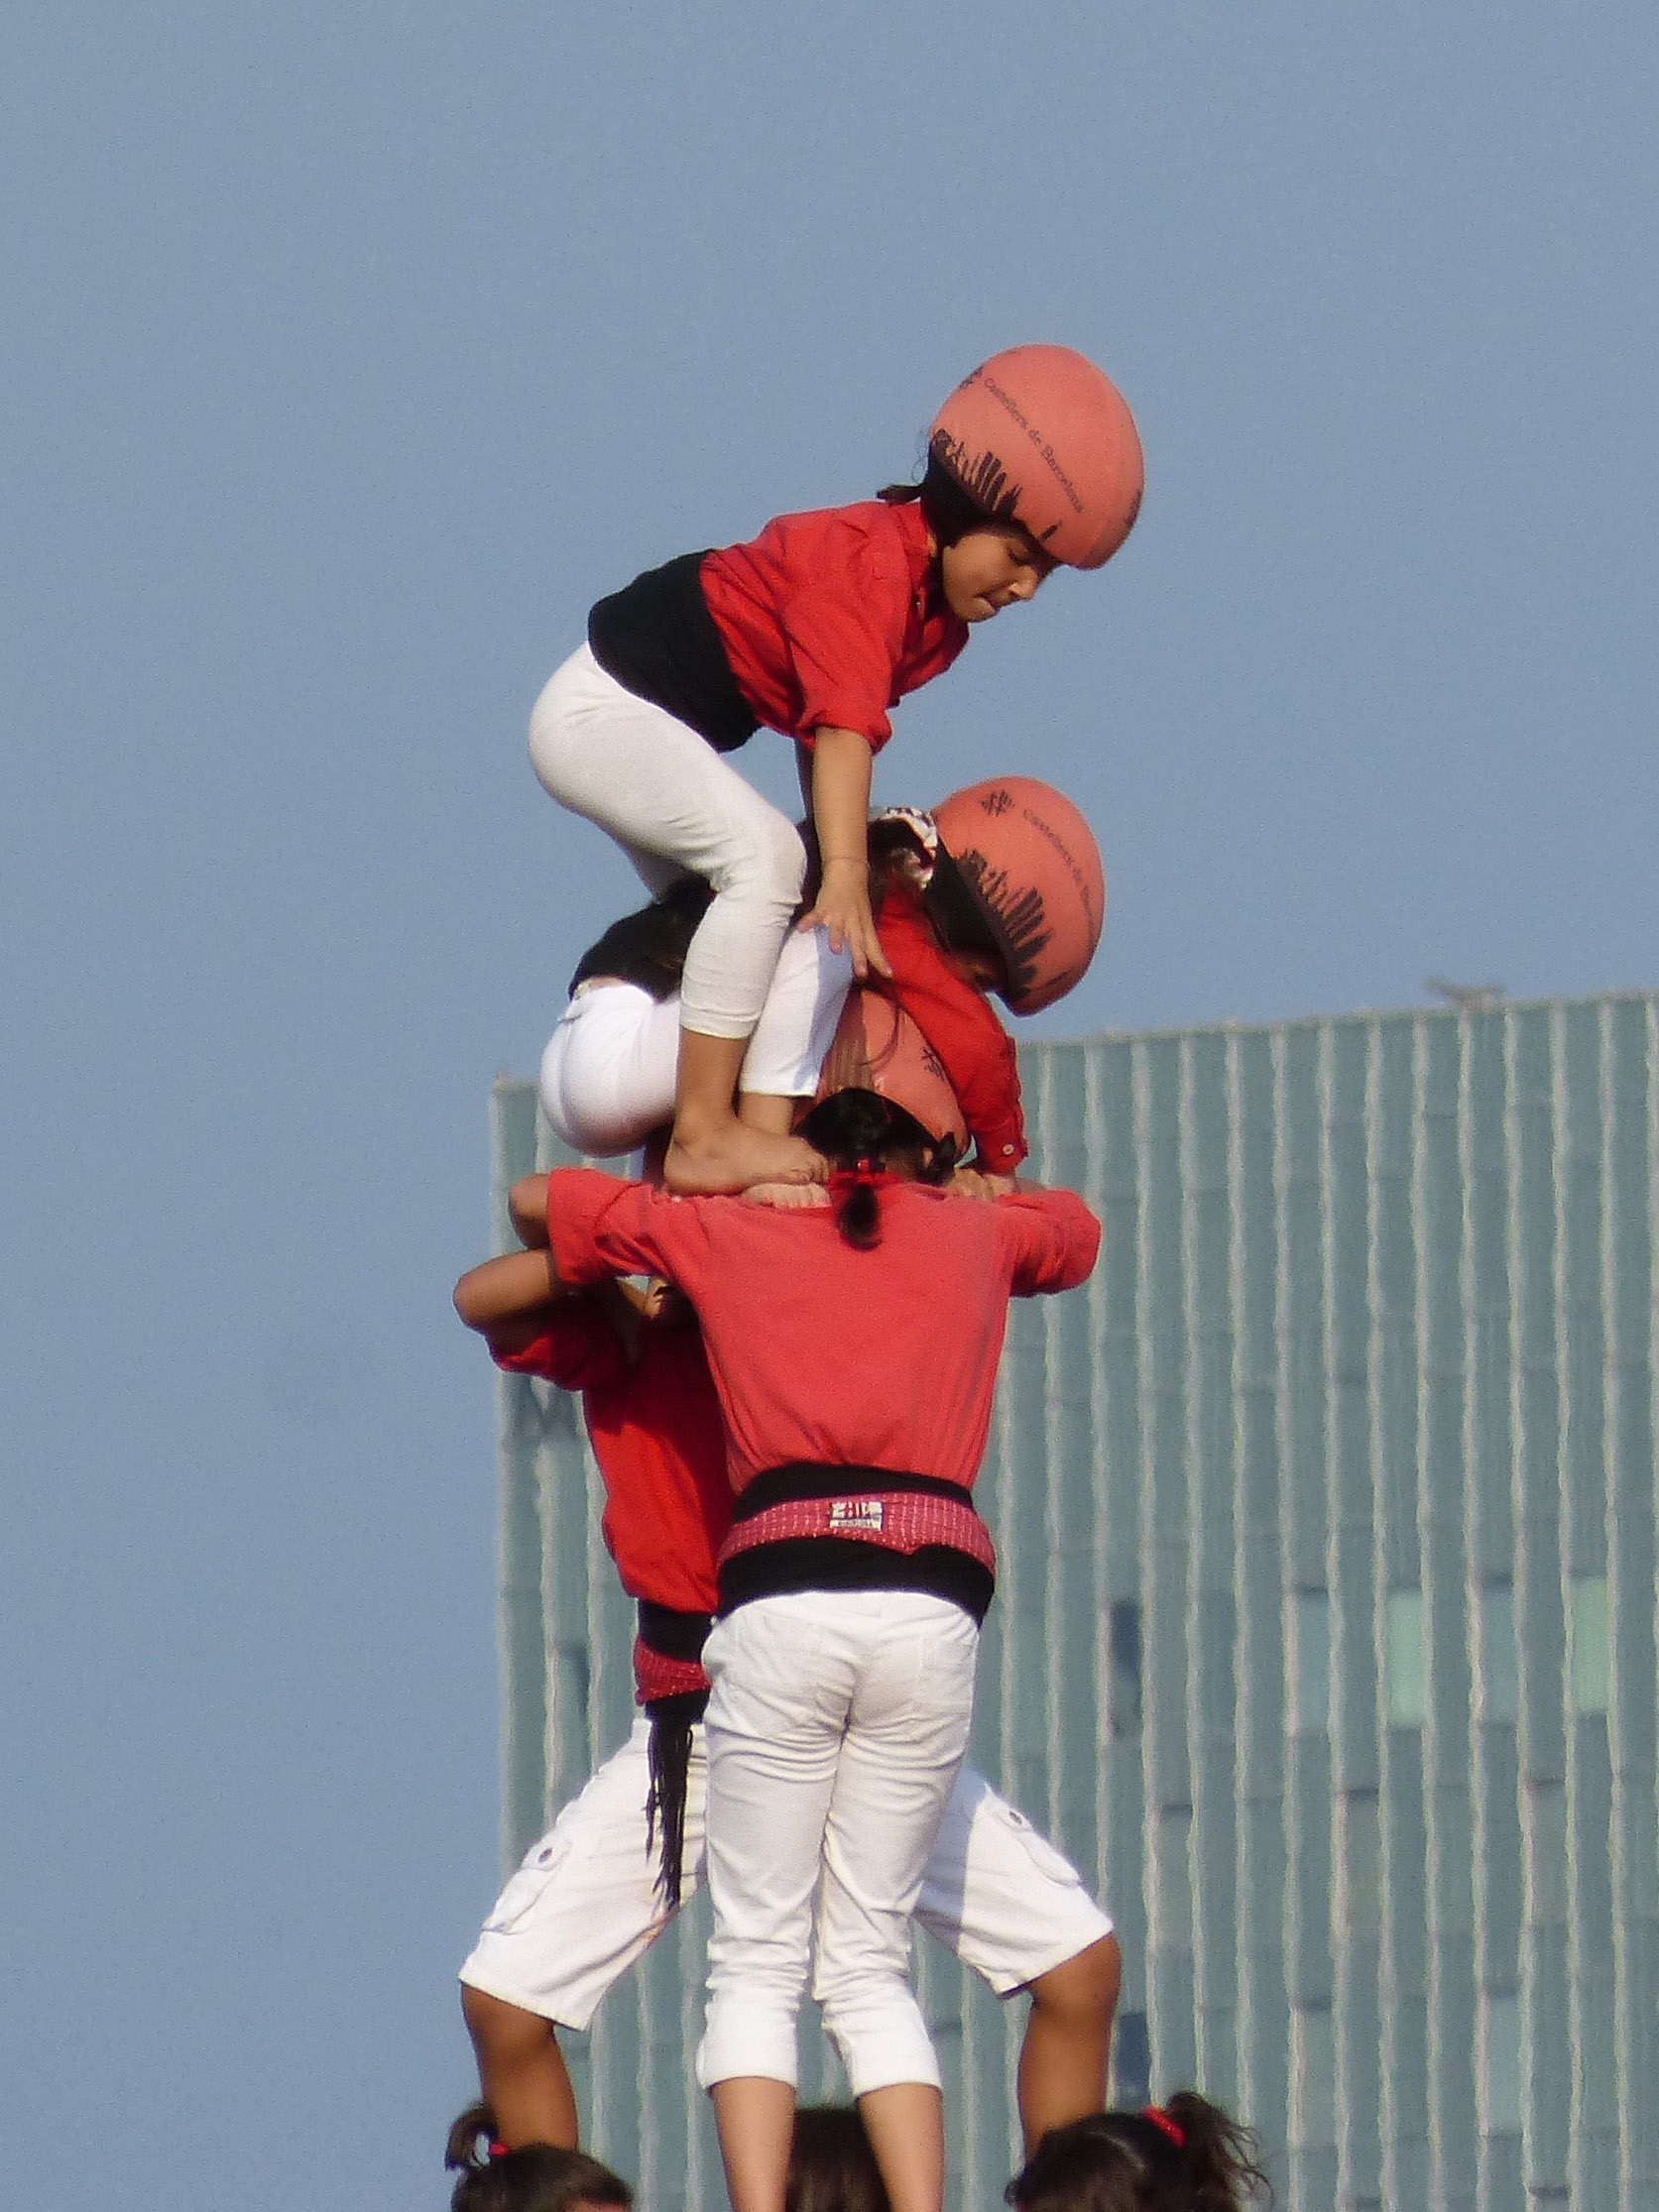
skyscraper, extreme sport, toy, barcelona, castellers, castells, anxaneta